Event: Nepal Earthquake
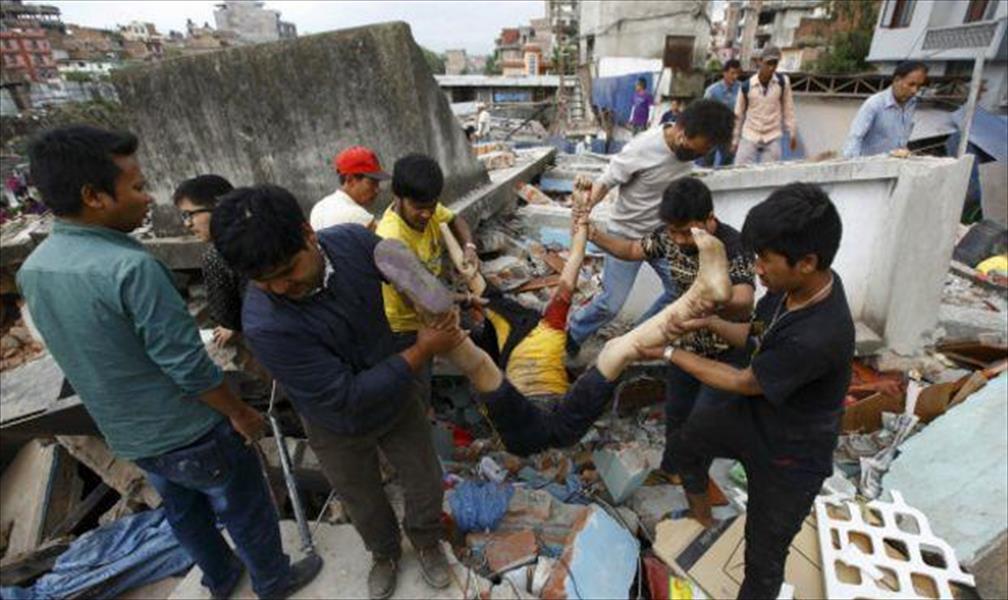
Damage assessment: damage